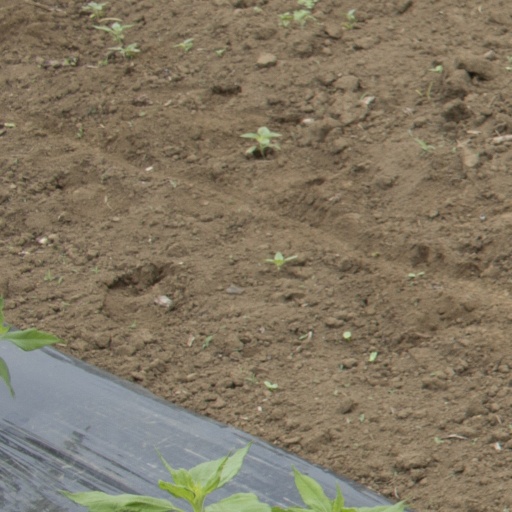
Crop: Jerusalem artichoke